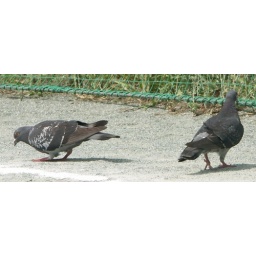
Two cute birds in my school.